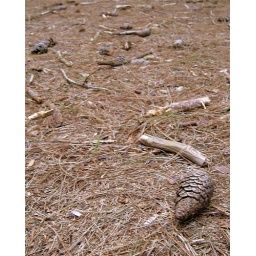
in the pine forest... felt like almost back home :)